Bette Davis

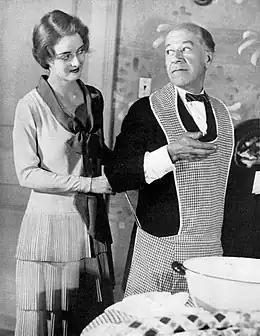
Bette Davis and Donald Meek in "Broken Dishes" (1929). "I was now a bona fide Broadway actress—in a hit," Davis wrote.

Davis attended Cushing Academy, a boarding school in Ashburnham, Massachusetts, where she met her future husband, Harmon O. Nelson, known as Ham. In 1926, a then 18-year-old Davis saw a production of Henrik Ibsen's "The Wild Duck" with Blanche Yurka and Peg Entwistle. Davis later recalled, "The reason I wanted to go into theater was because of an actress named Peg Entwistle." Bette Davis interviewed with Eva Le Gallienne to be a student at her 14th Street theater. However, she felt Davis was not serious enough to attend her school, and described her attitude as "insincere" and "frivolous".